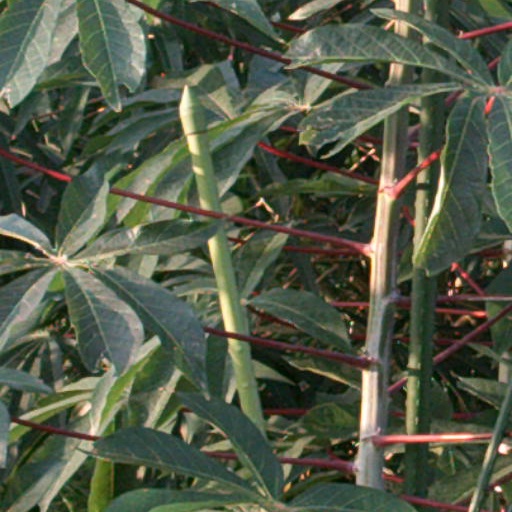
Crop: cassava